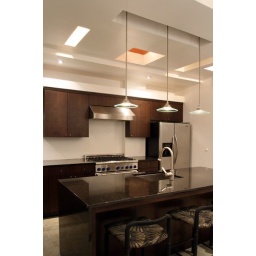
modern kitchen in historic house